Phitsanulok

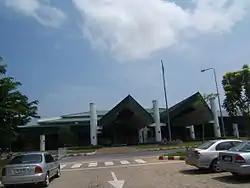
Phitsanulok Airport

Naresuan University (abbreviated "Mor Nor" for "Mahawithayalai Naresuan") is an educational center of the lower northern region of Thailand. Now in Tha Pho, near the city of Phitsanulok, the university was named after King Naresuan the Great, and the campus features a large statue of him. Other universities and colleges in or around the city include Phitsanulok University (private), Sirindhorn College of Public Health, Rajabhat Pibulsongkram University (formerly a teacher training college), and the Phitsanulok campus of the Rajamangala University of Technology Lanna.